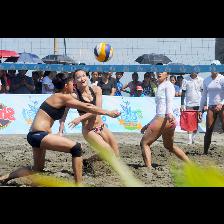
Label: Human